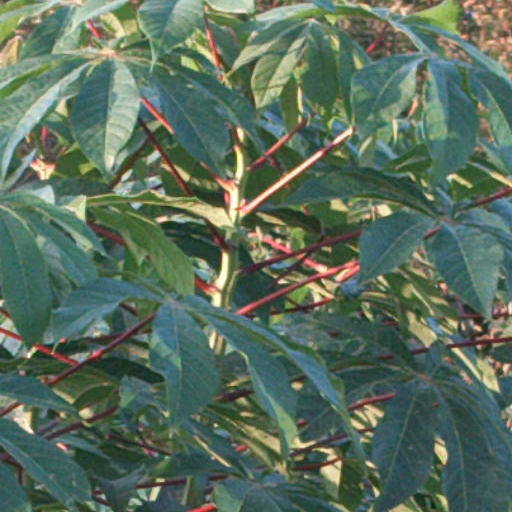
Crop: cassava